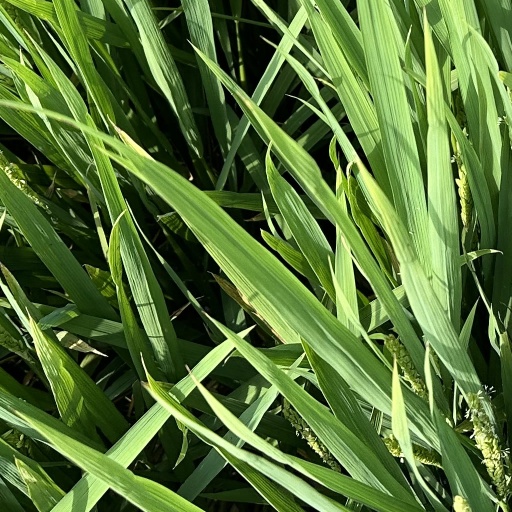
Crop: rice